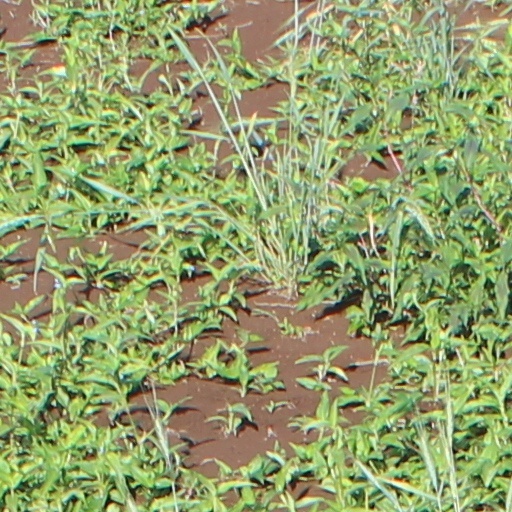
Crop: wheat